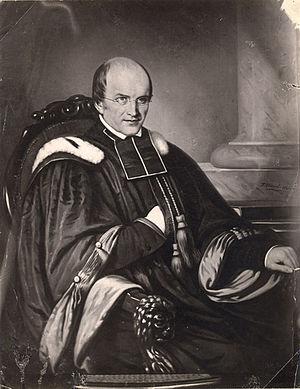
Les recteurs de l'Université Laval ont dirigé l'administration de l'Université Laval depuis 1852.
Montmagny est une ville du Québec située dans la MRC de Montmagny dans la région de Chaudière-Appalaches à 56 kilomètres à l'Est de Lévis.
Louis-Jacques Casault, né le 17 juillet 1808 à Montmagny et mort le 5 mai 1862 à Québec, est un prêtre et un éducateur québécois. Il est connu pour avoir été le supérieur du Séminaire de Québec et le premier recteur de l'Université Laval.
Le Séminaire de Québec est une communauté de prêtres diocésains fondée le 26 mars 1663 par monseigneur François de Montmorency-Laval, à ce moment-là vicaire apostolique de la Nouvelle France. La résidence principale de la communauté est le Pavillon Jean-Olivier Briand situé dans l'arrondissement historique du Vieux-Québec.
Théophile Hamel, né le 8 novembre 1817 à Sainte-Foy, et mort le 23 décembre 1870 à Québec, est un artiste peintre et portraitiste canadien.